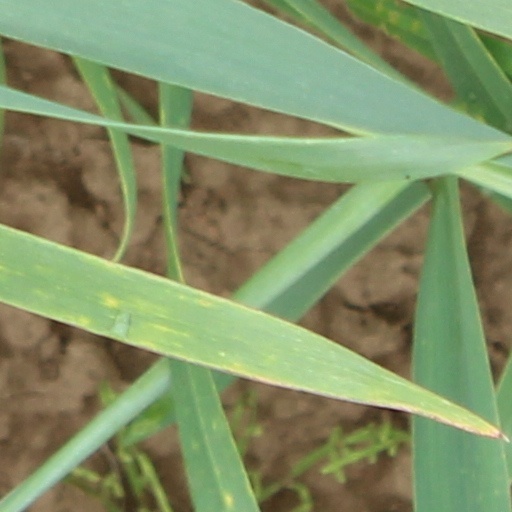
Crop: wheat